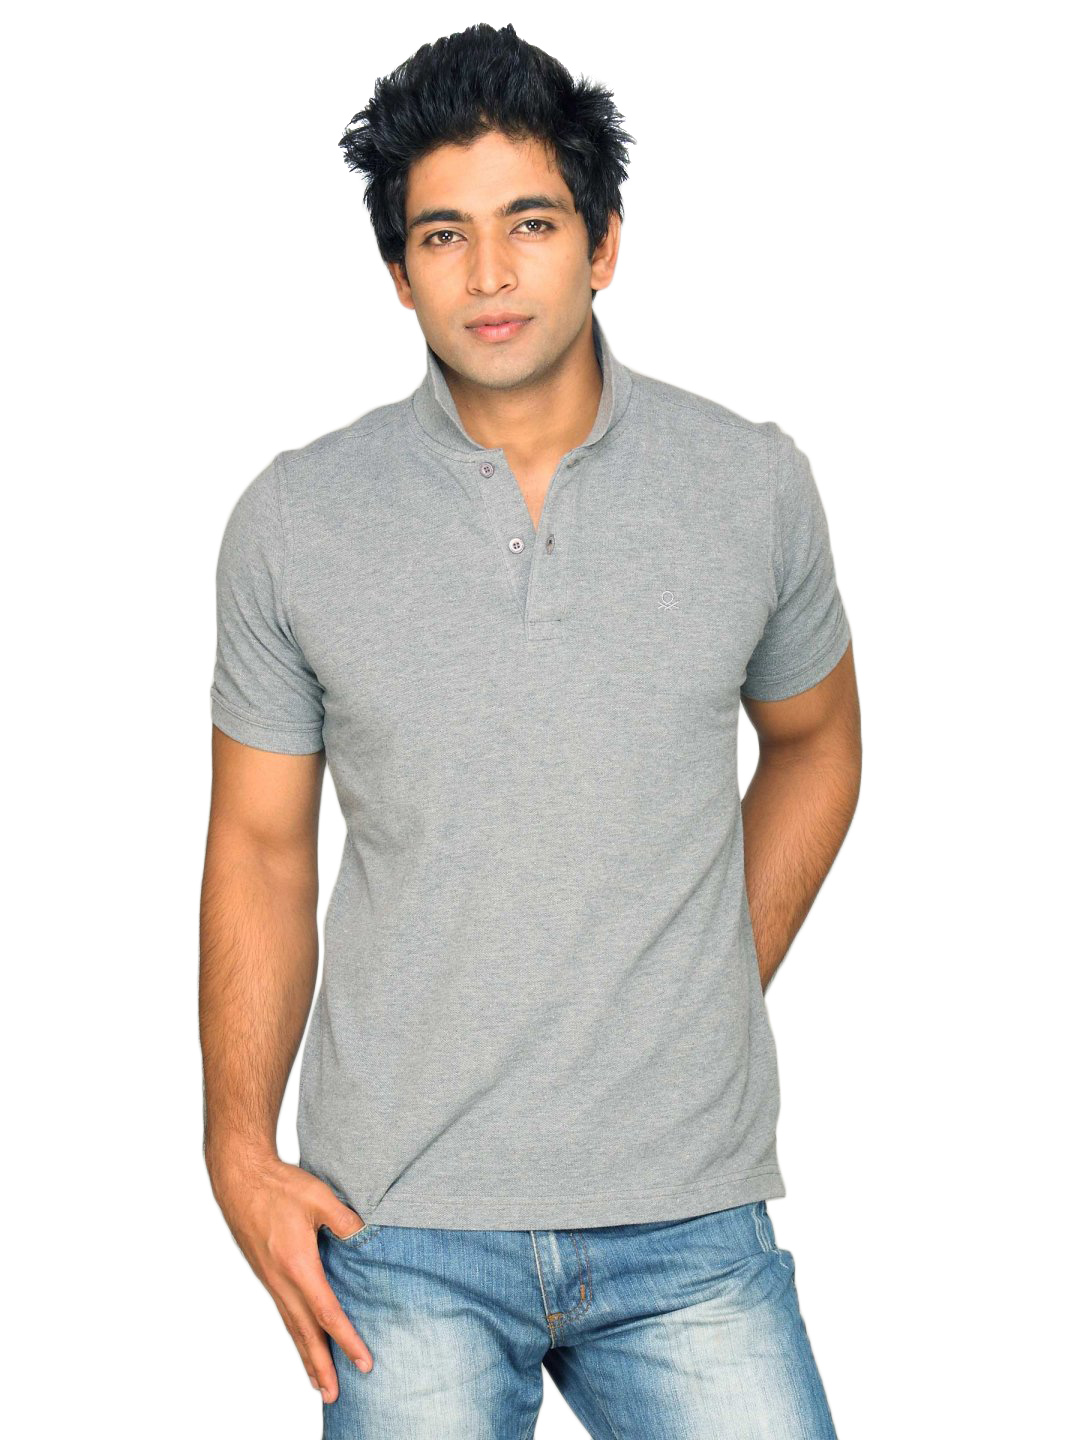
UCB Men's Polo Neck With Logo At Chest Dark Grey T-shirt
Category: Apparel / Topwear / Tshirts
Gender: Men
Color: Grey
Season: Summer 2011
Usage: Casual